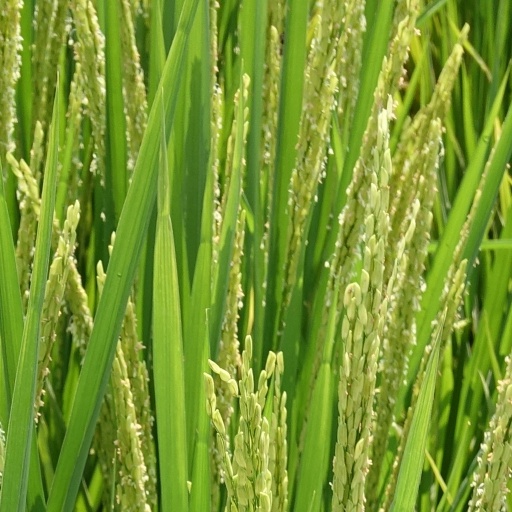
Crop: rice